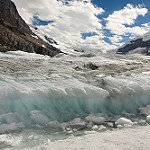
Label: glacier